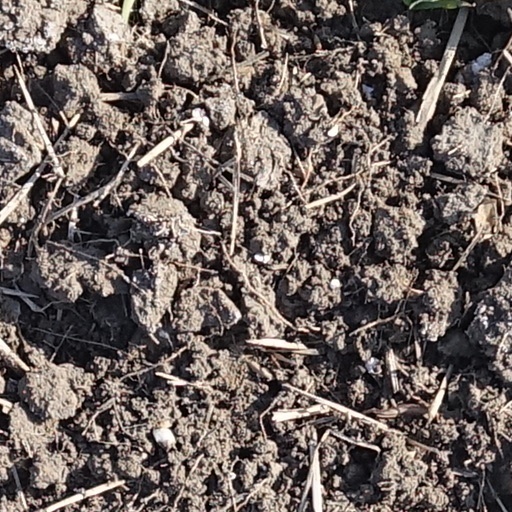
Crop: wheat